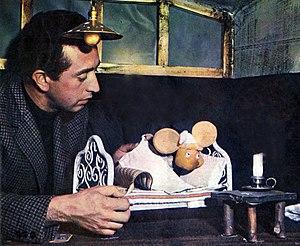
Topo Gigio est le personnage principal d'un spectacle de marionnettes pour enfants à la télévision italienne du début des années 1960.